Alaa Murabit

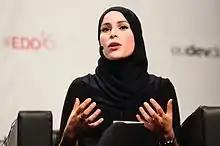
Alaa Murabit at the European Development Days 2016

Alaa Murabit M.D. (born October 1989) is a Libyan-Canadian physician, policy maker, and strategist focused on health, inclusive security, and sustainable development. She created the Voice of Libyan Women at age 21 and played a key role in advancing multiple United Nations Security Council resolutions and the Sustainable Development Goals into global policy frameworks.